Crandon International Off-Road Raceway

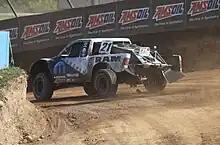
Rob MacCachren racing in 2013 truck

The Crandon International Off-Road Raceway is a short course off-road racing racetrack, located near Crandon, Wisconsin, United States on U.S. Route 8. The course hosts the World Championship Off-Road Races, Red Bull World Cup, Forest County Potawatomi Spring Brush Run Races, and Lucas Oil Midwest Short Course League points races. The track is a non-profit entity, run by a board of directors, with president Cliff Flannery.